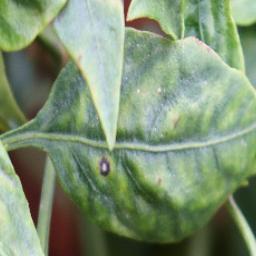
Label: cercospora